Edward Askew Sothern

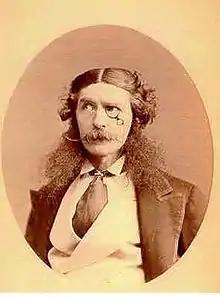
Sothern as Lord Dundreary

As a result of his success in "Camille", Sothern was given a part in Tom Taylor's "Our American Cousin" at Laura Keene's Theatre. This piece would later become famous as the play that Abraham Lincoln was watching when he was assassinated. Sothern's role was Lord Dundreary, a caricature of a brainless English nobleman. At first, he was reluctant to accept the role; it was so small and unimportant that he felt it beneath him and feared it might damage his reputation.